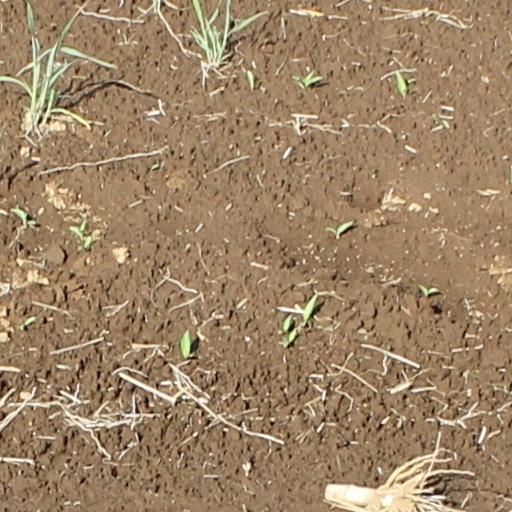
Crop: wheat